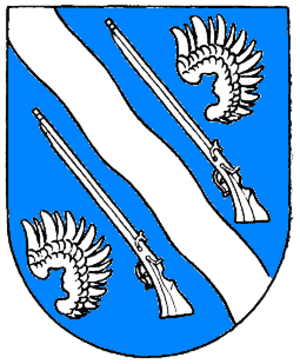
Huskvarna est une ancienne ville, et aujourd'hui un quartier de Jönköping, au sud de la Suède, qui compte environ 21 500 habitants.